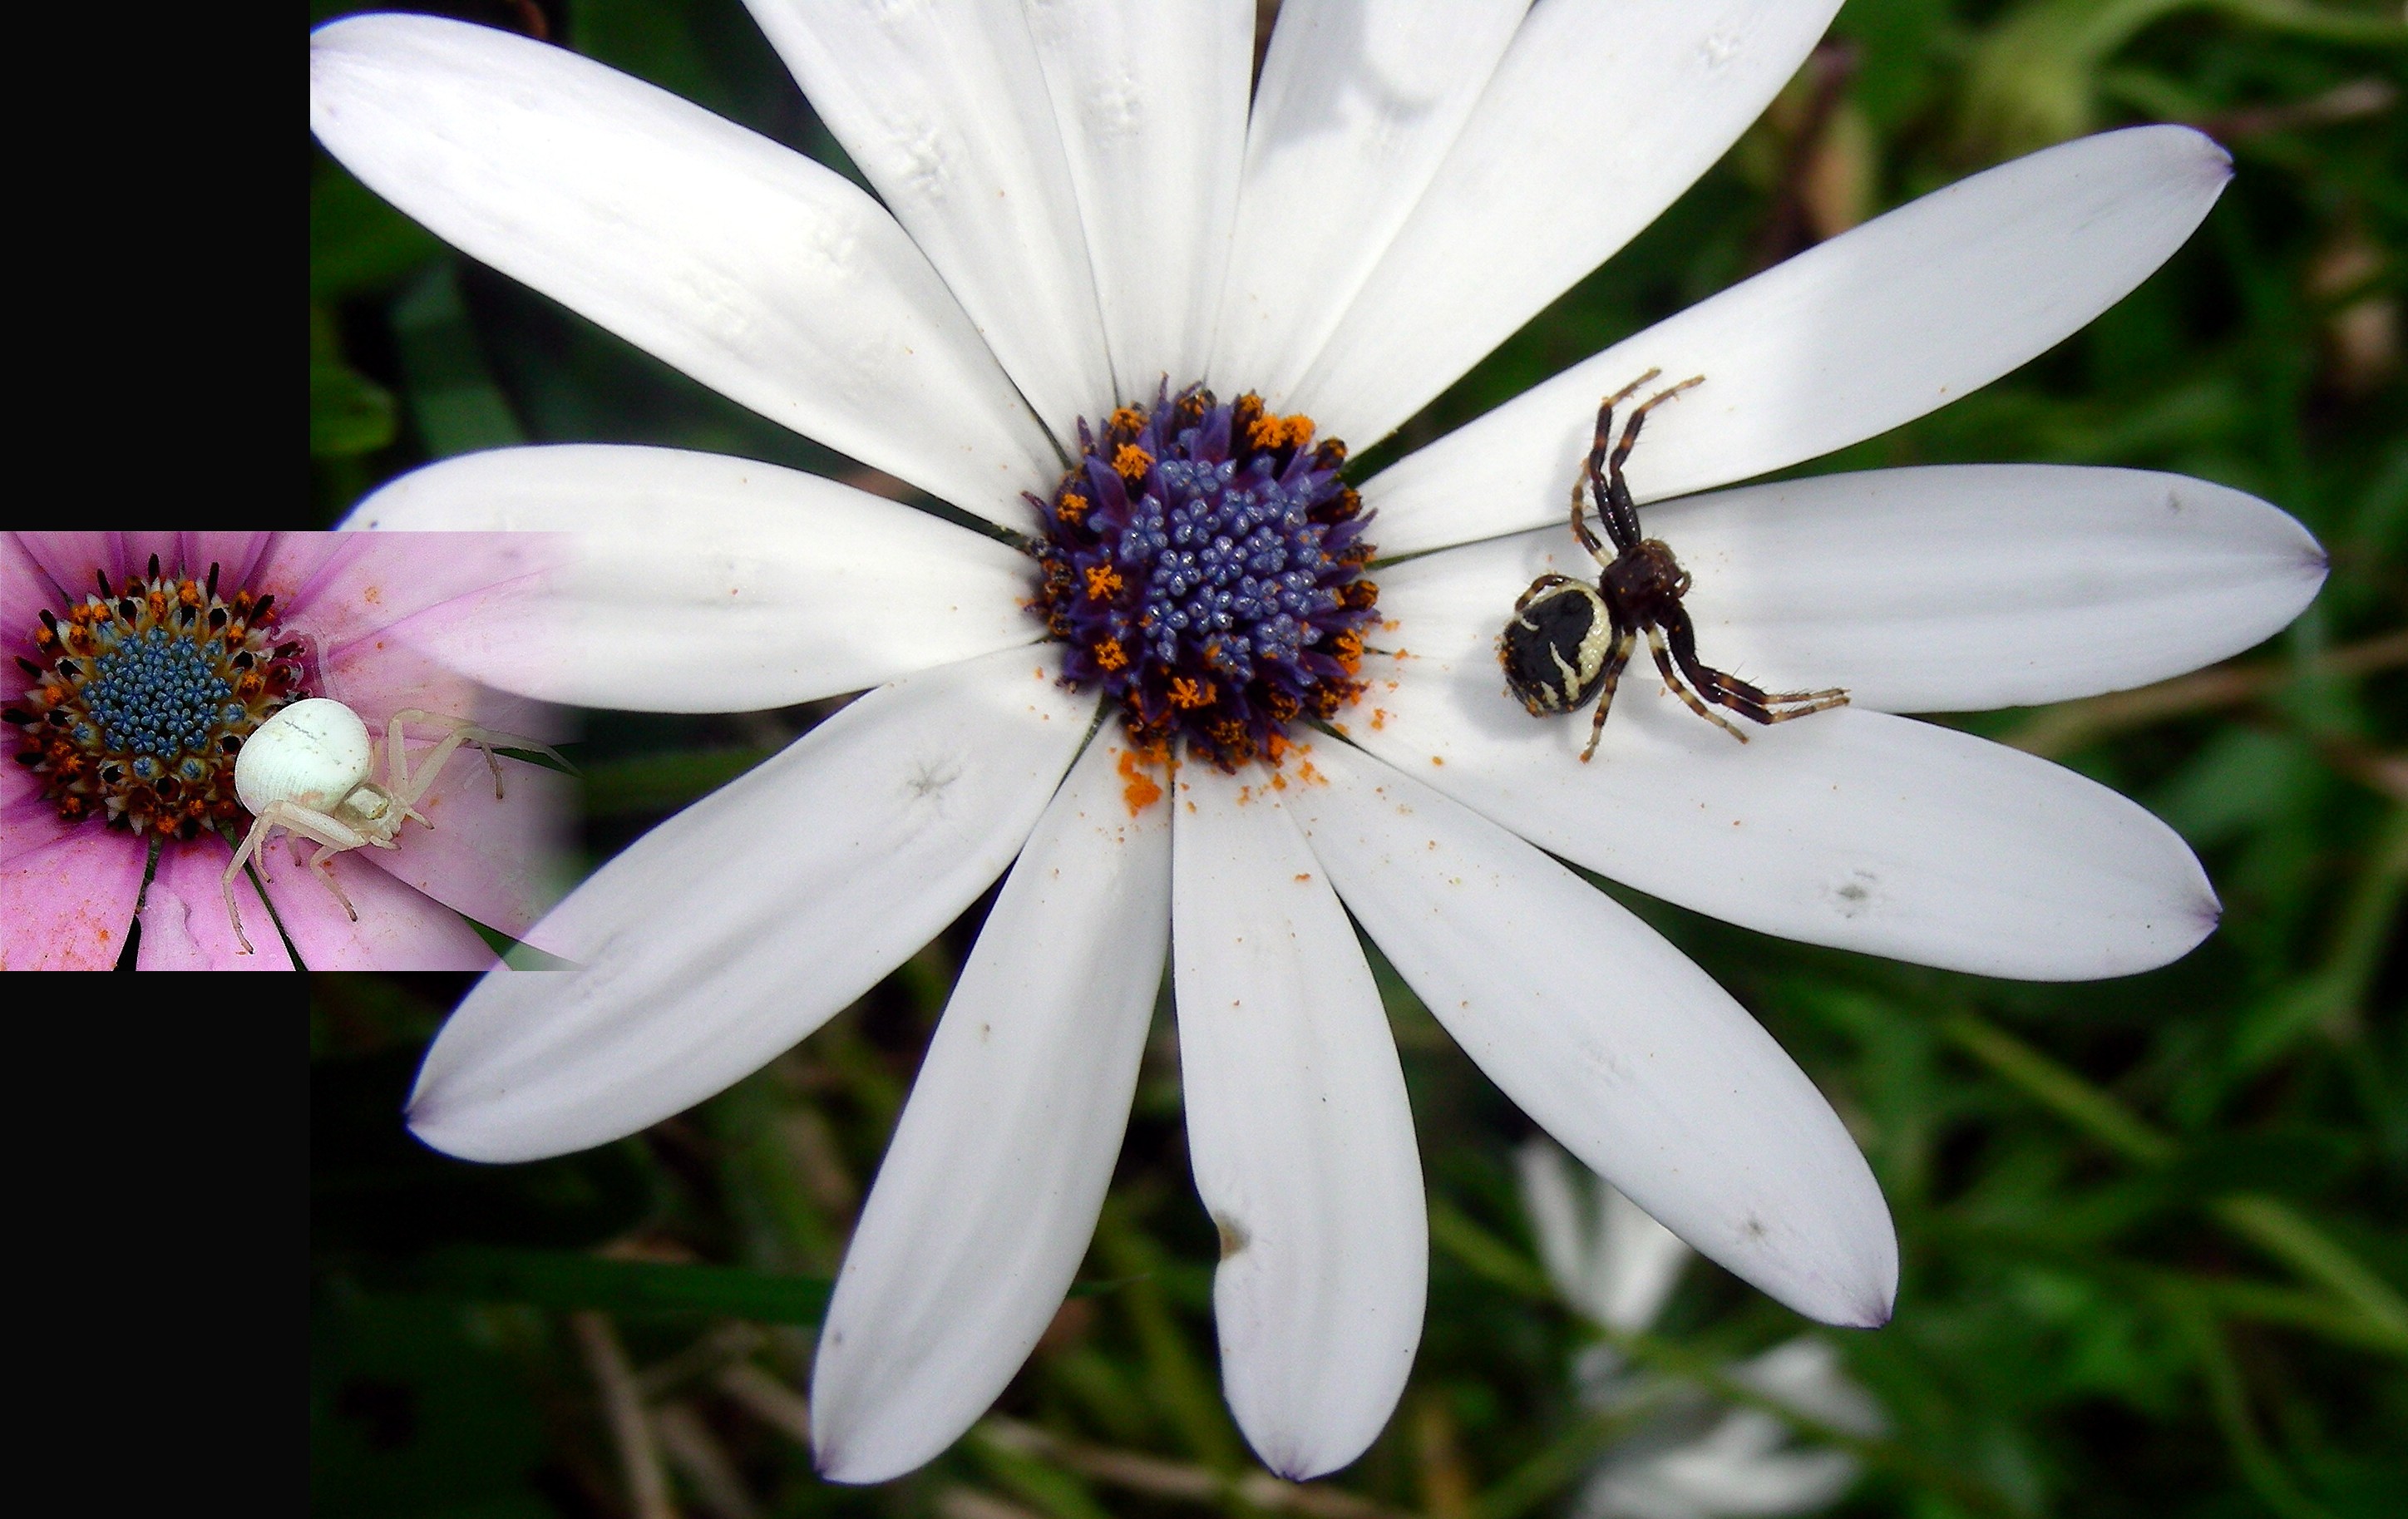
nature, blossom, plant, flower, petal, daisy, insect, botany, flora, fauna, invertebrate, wildflower, close up, nectar, animales, araas, macro photography, flowering plant, daisy family, oxeye daisy, land plant